Keddington

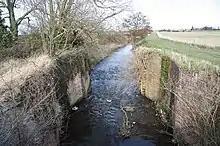
Keddington Grade II listed Ticklepenny Lock on Louth Canal

Keddington Grade II* listed Anglican parish church is dedicated to St Margaret. The church was restored in 1871–73. It has a 15th-century wooden eagle lectern, and a south door with transom. The eagle lectern is one of only six in England of its kind.